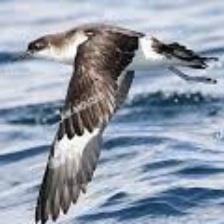
Species: BLACK VENTED SHEARWATER
Scientific name: PUFFINUS OPISTHOMELA